Joacine Katar Moreira

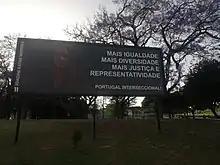
Billboard promoting Moreira in Lisbon — "more equality, more diversity, more justice and representativeness; Intersectional Portugal!"

Joacine Elysees Katar Tavares Moreira (born 27 July 1982) is a Bissau-Guinean-born Portuguese academic, activist and politician.